Prospect Park (Brooklyn)

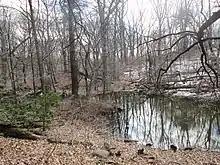
View of the watercourse inside the Ravine

The mouth of Prospect Park's watercourse is the artificial, 60-acre Prospect Lake (also known as Prospect Park Lake). Prospect Lake includes several islands and is home to over 20 species of fish. Every year, the lake hosts the R.H. Macy's Fishing Contest, a tradition that dates to 1947. Though NYC Parks generally allows licensed anglers to fish, it maintains a catch and release policy to prevent depletion of the fish population. In addition, visitors may explore the lake in kayaks and pedal boats, available at the LeFrak Center at Lakeside, or the "Independence," a replica of the original electric launch which took day-trippers around the lake in the 20th century. On the shore of the lake, there are several "rustic shelters" that provide scenic views of the water.